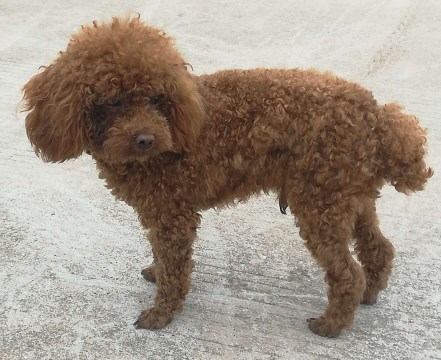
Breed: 2925-n000114-toy_poodle